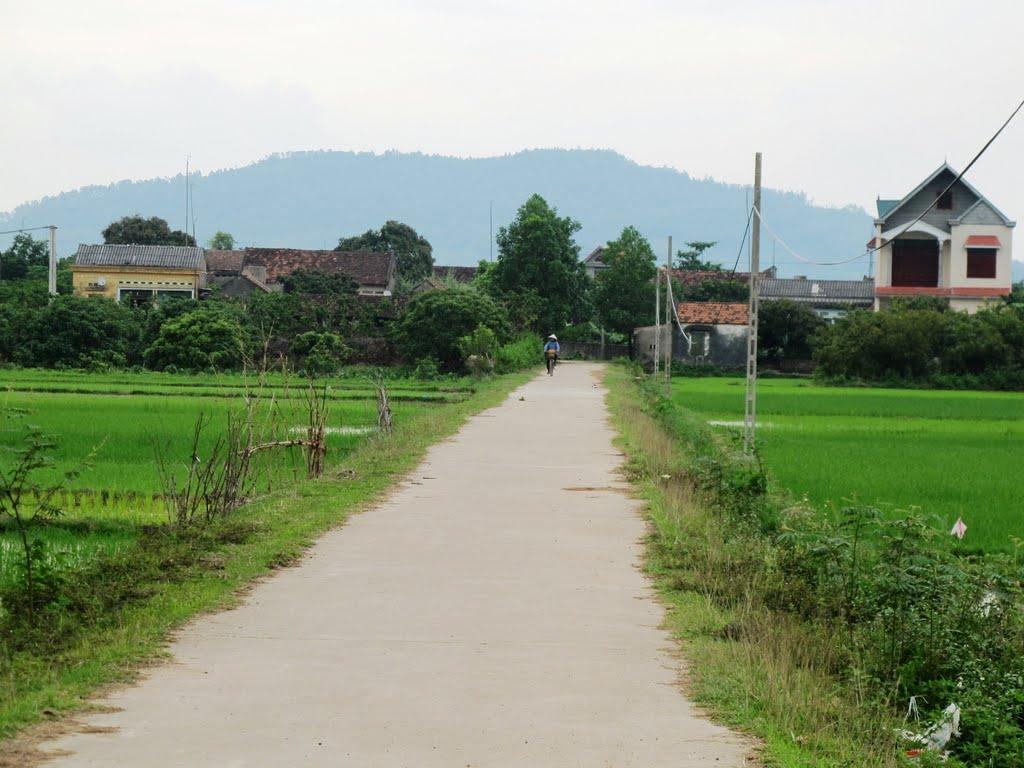
đây là khung cảnh xuất hiện ở một con đường khu vực nông thôn